Arden, Warwickshire

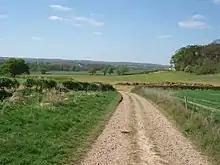
The Arden Way at Windmill Hill – A rural path tracking old paths through the forest – Demonstrating the modern agricultural nature of the area

It is not known exactly when deforestation began, but even in the 16th century it was understood that the forest of Arden had been diminished from what it had been due to enclosure and later logging, due amongst other things to the demands of the navy for wood.